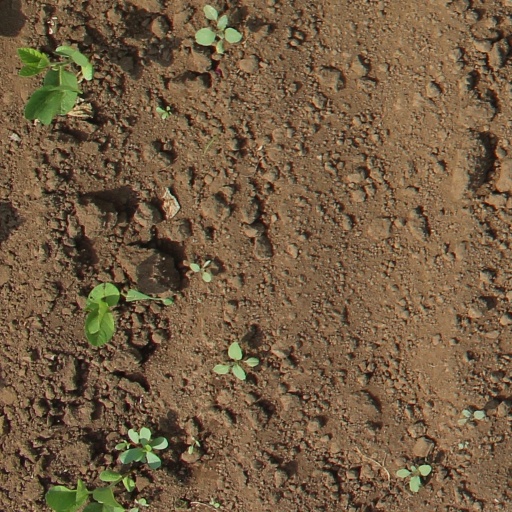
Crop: soybean